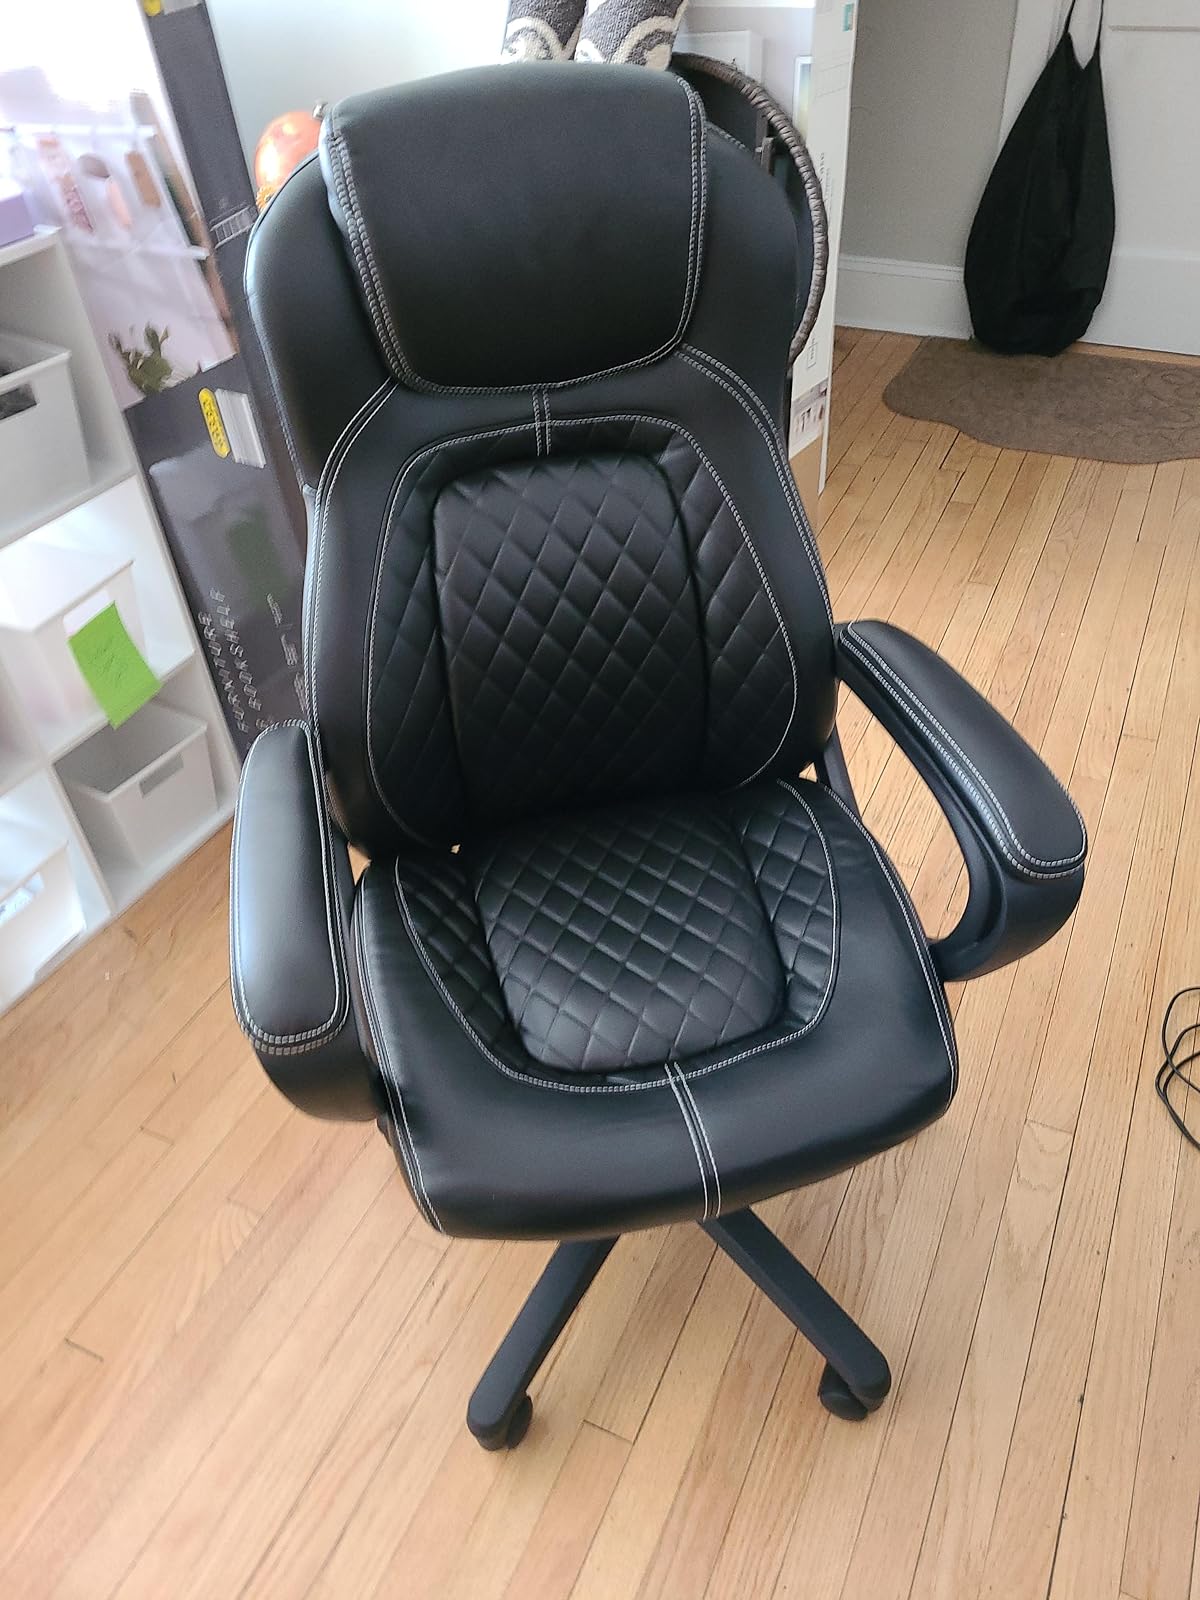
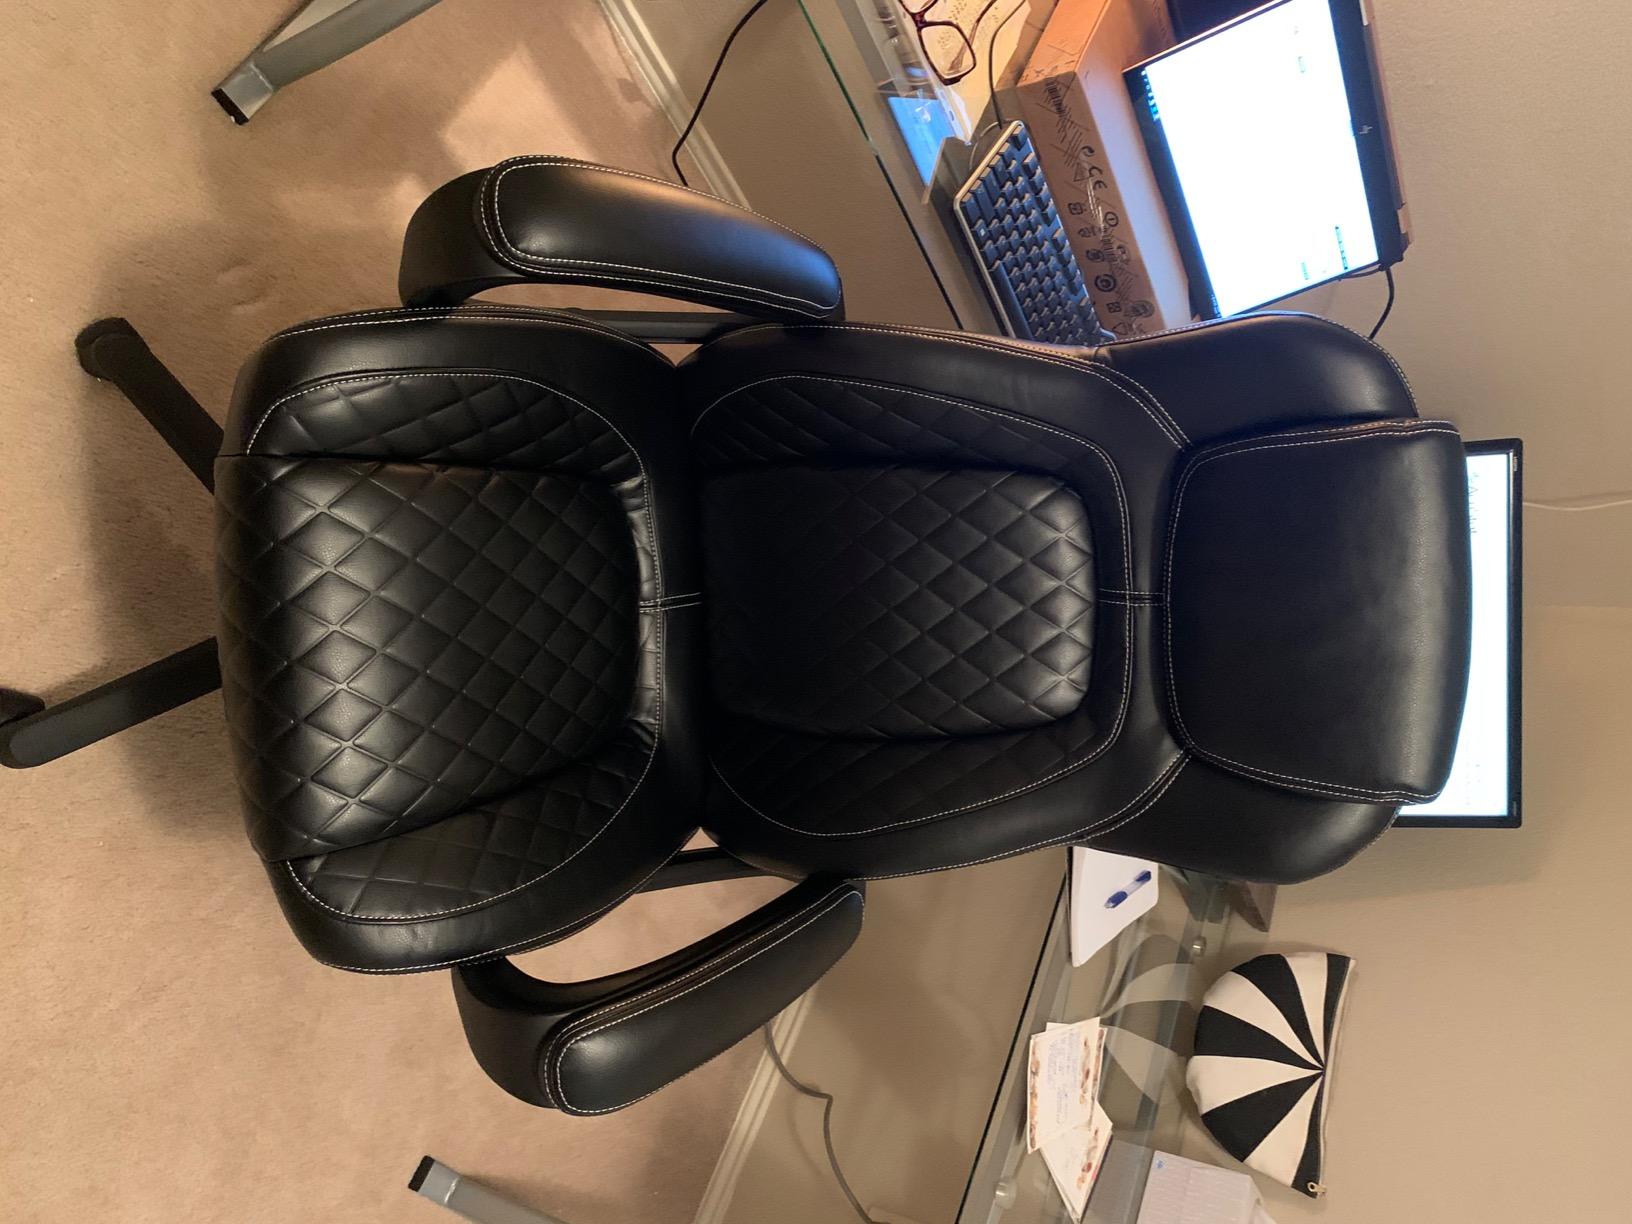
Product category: items_chair
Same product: yes